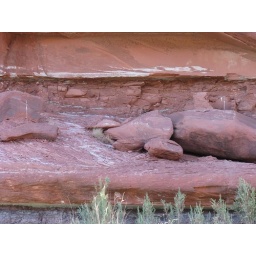
red rocks by river